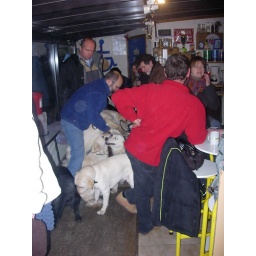
Alix is a female golden retriever and a service dog in training. Picture taken by her foster family.